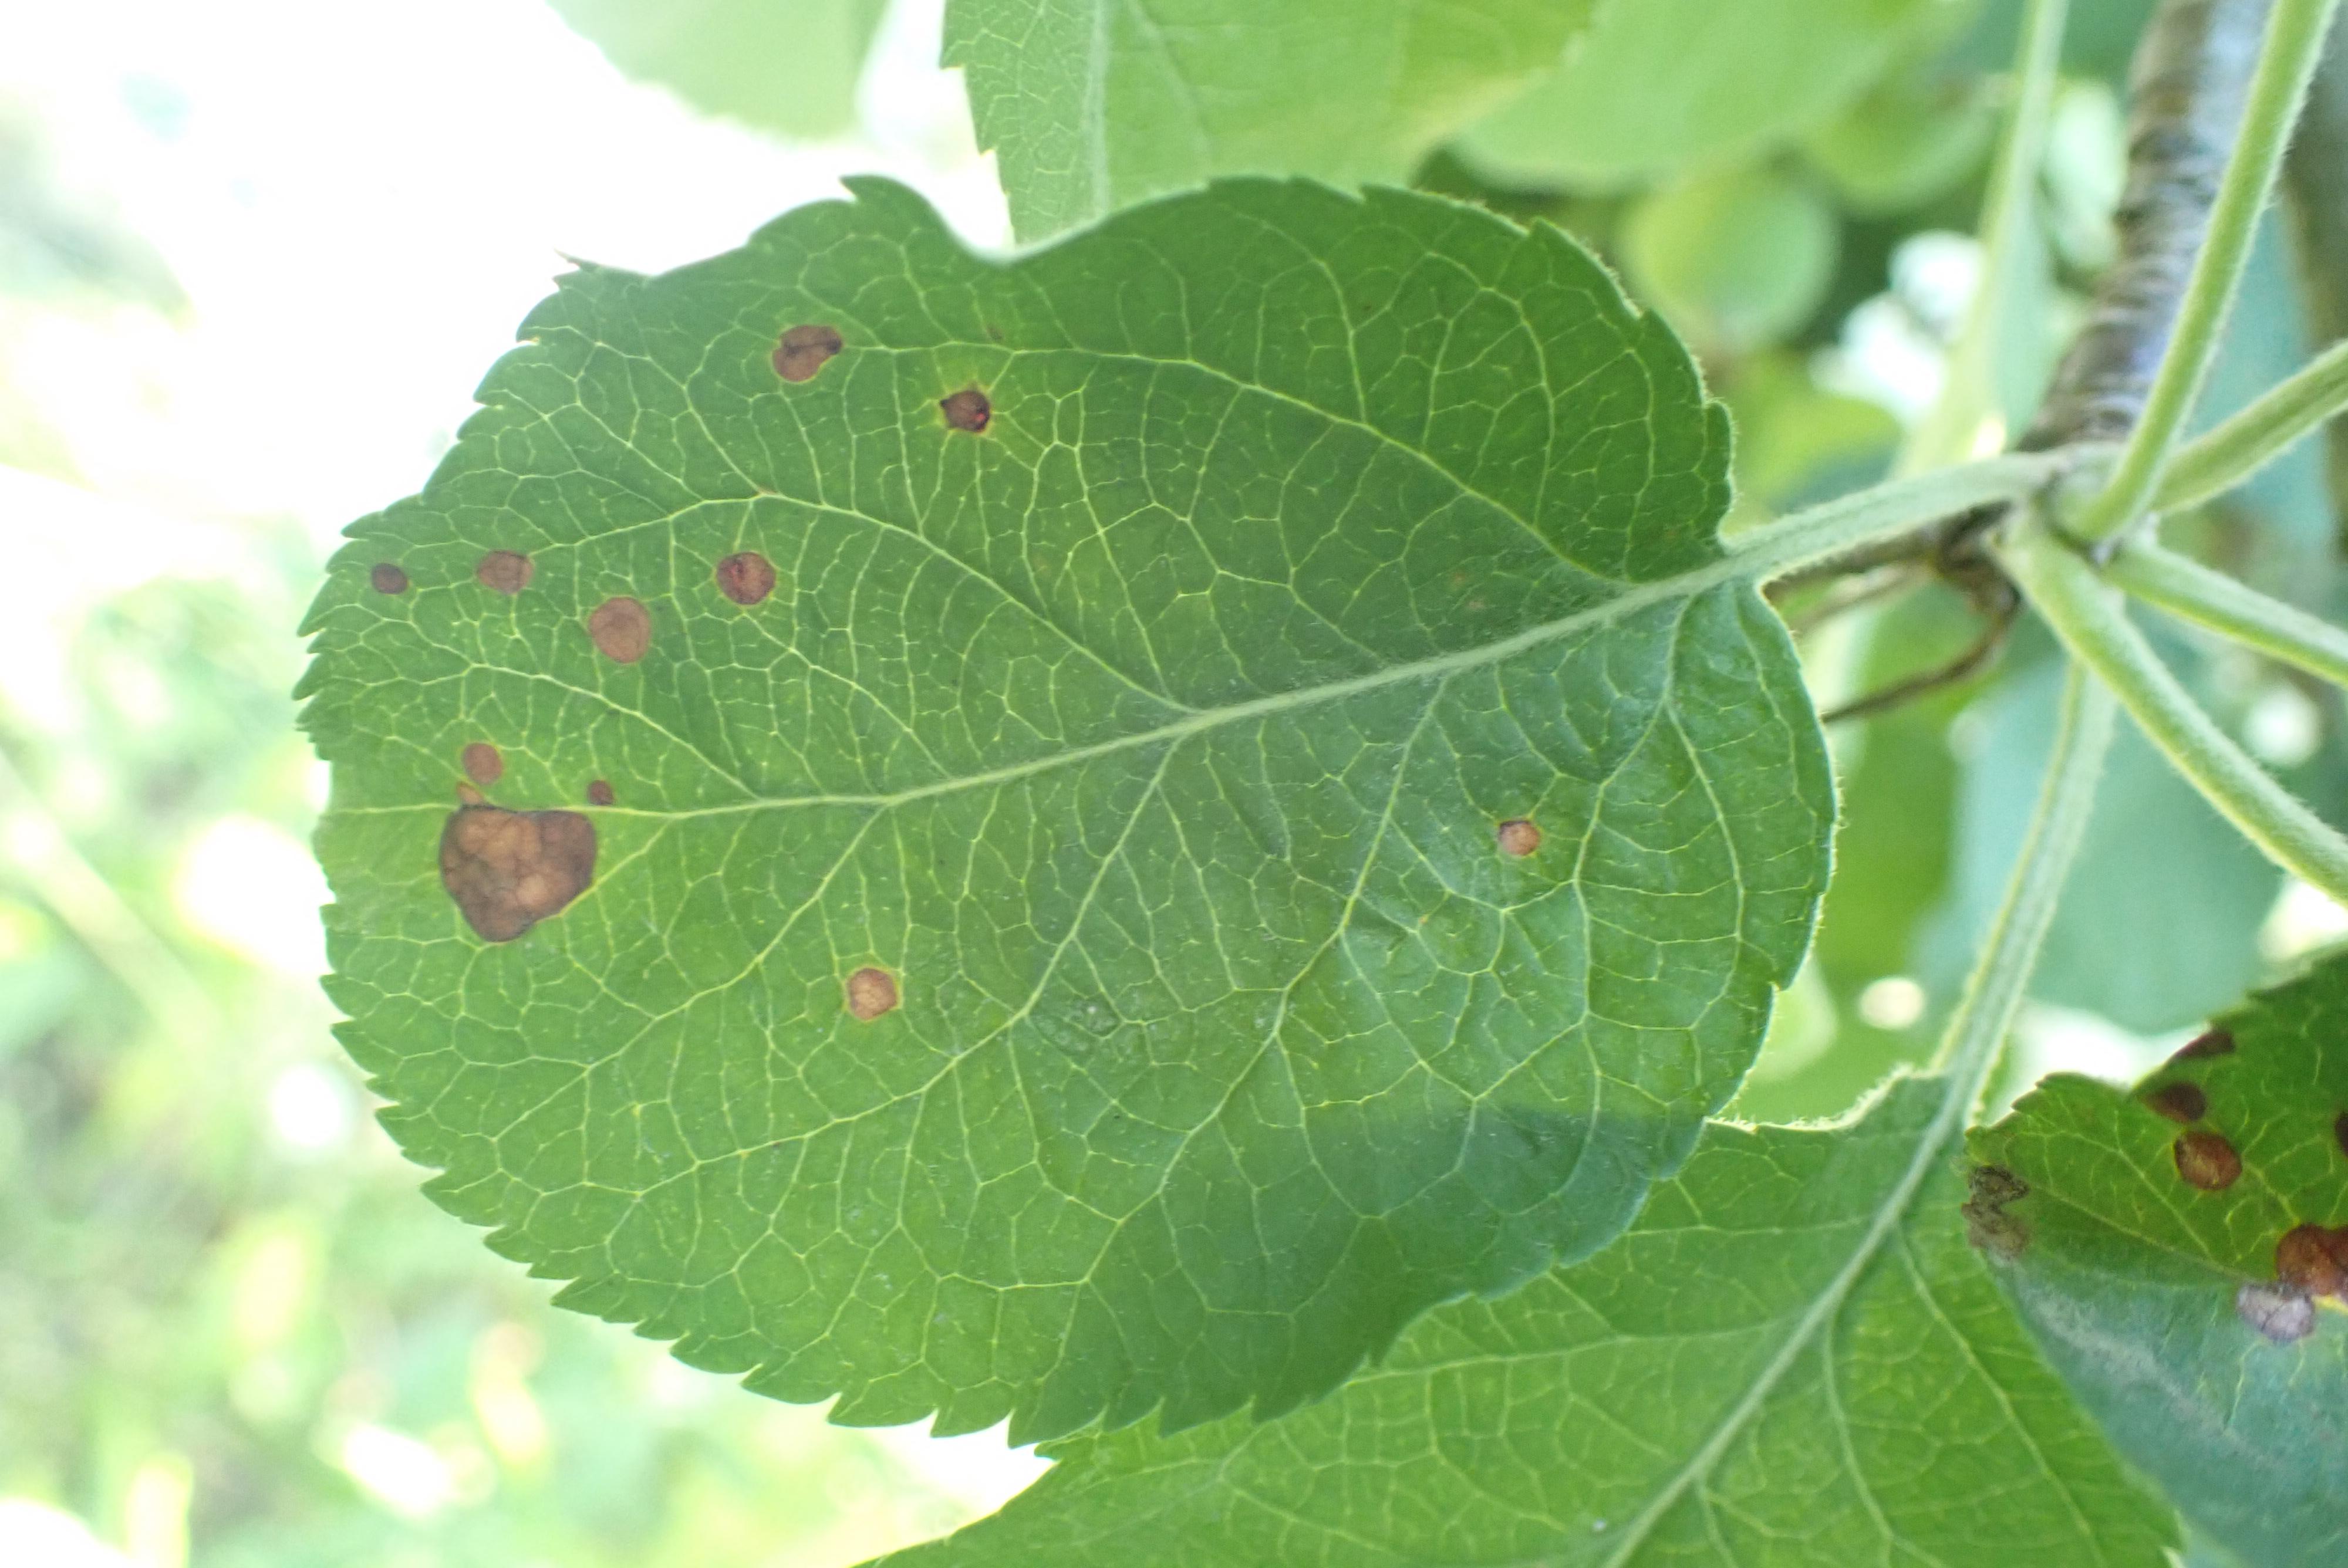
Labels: frog_eye_leaf_spot